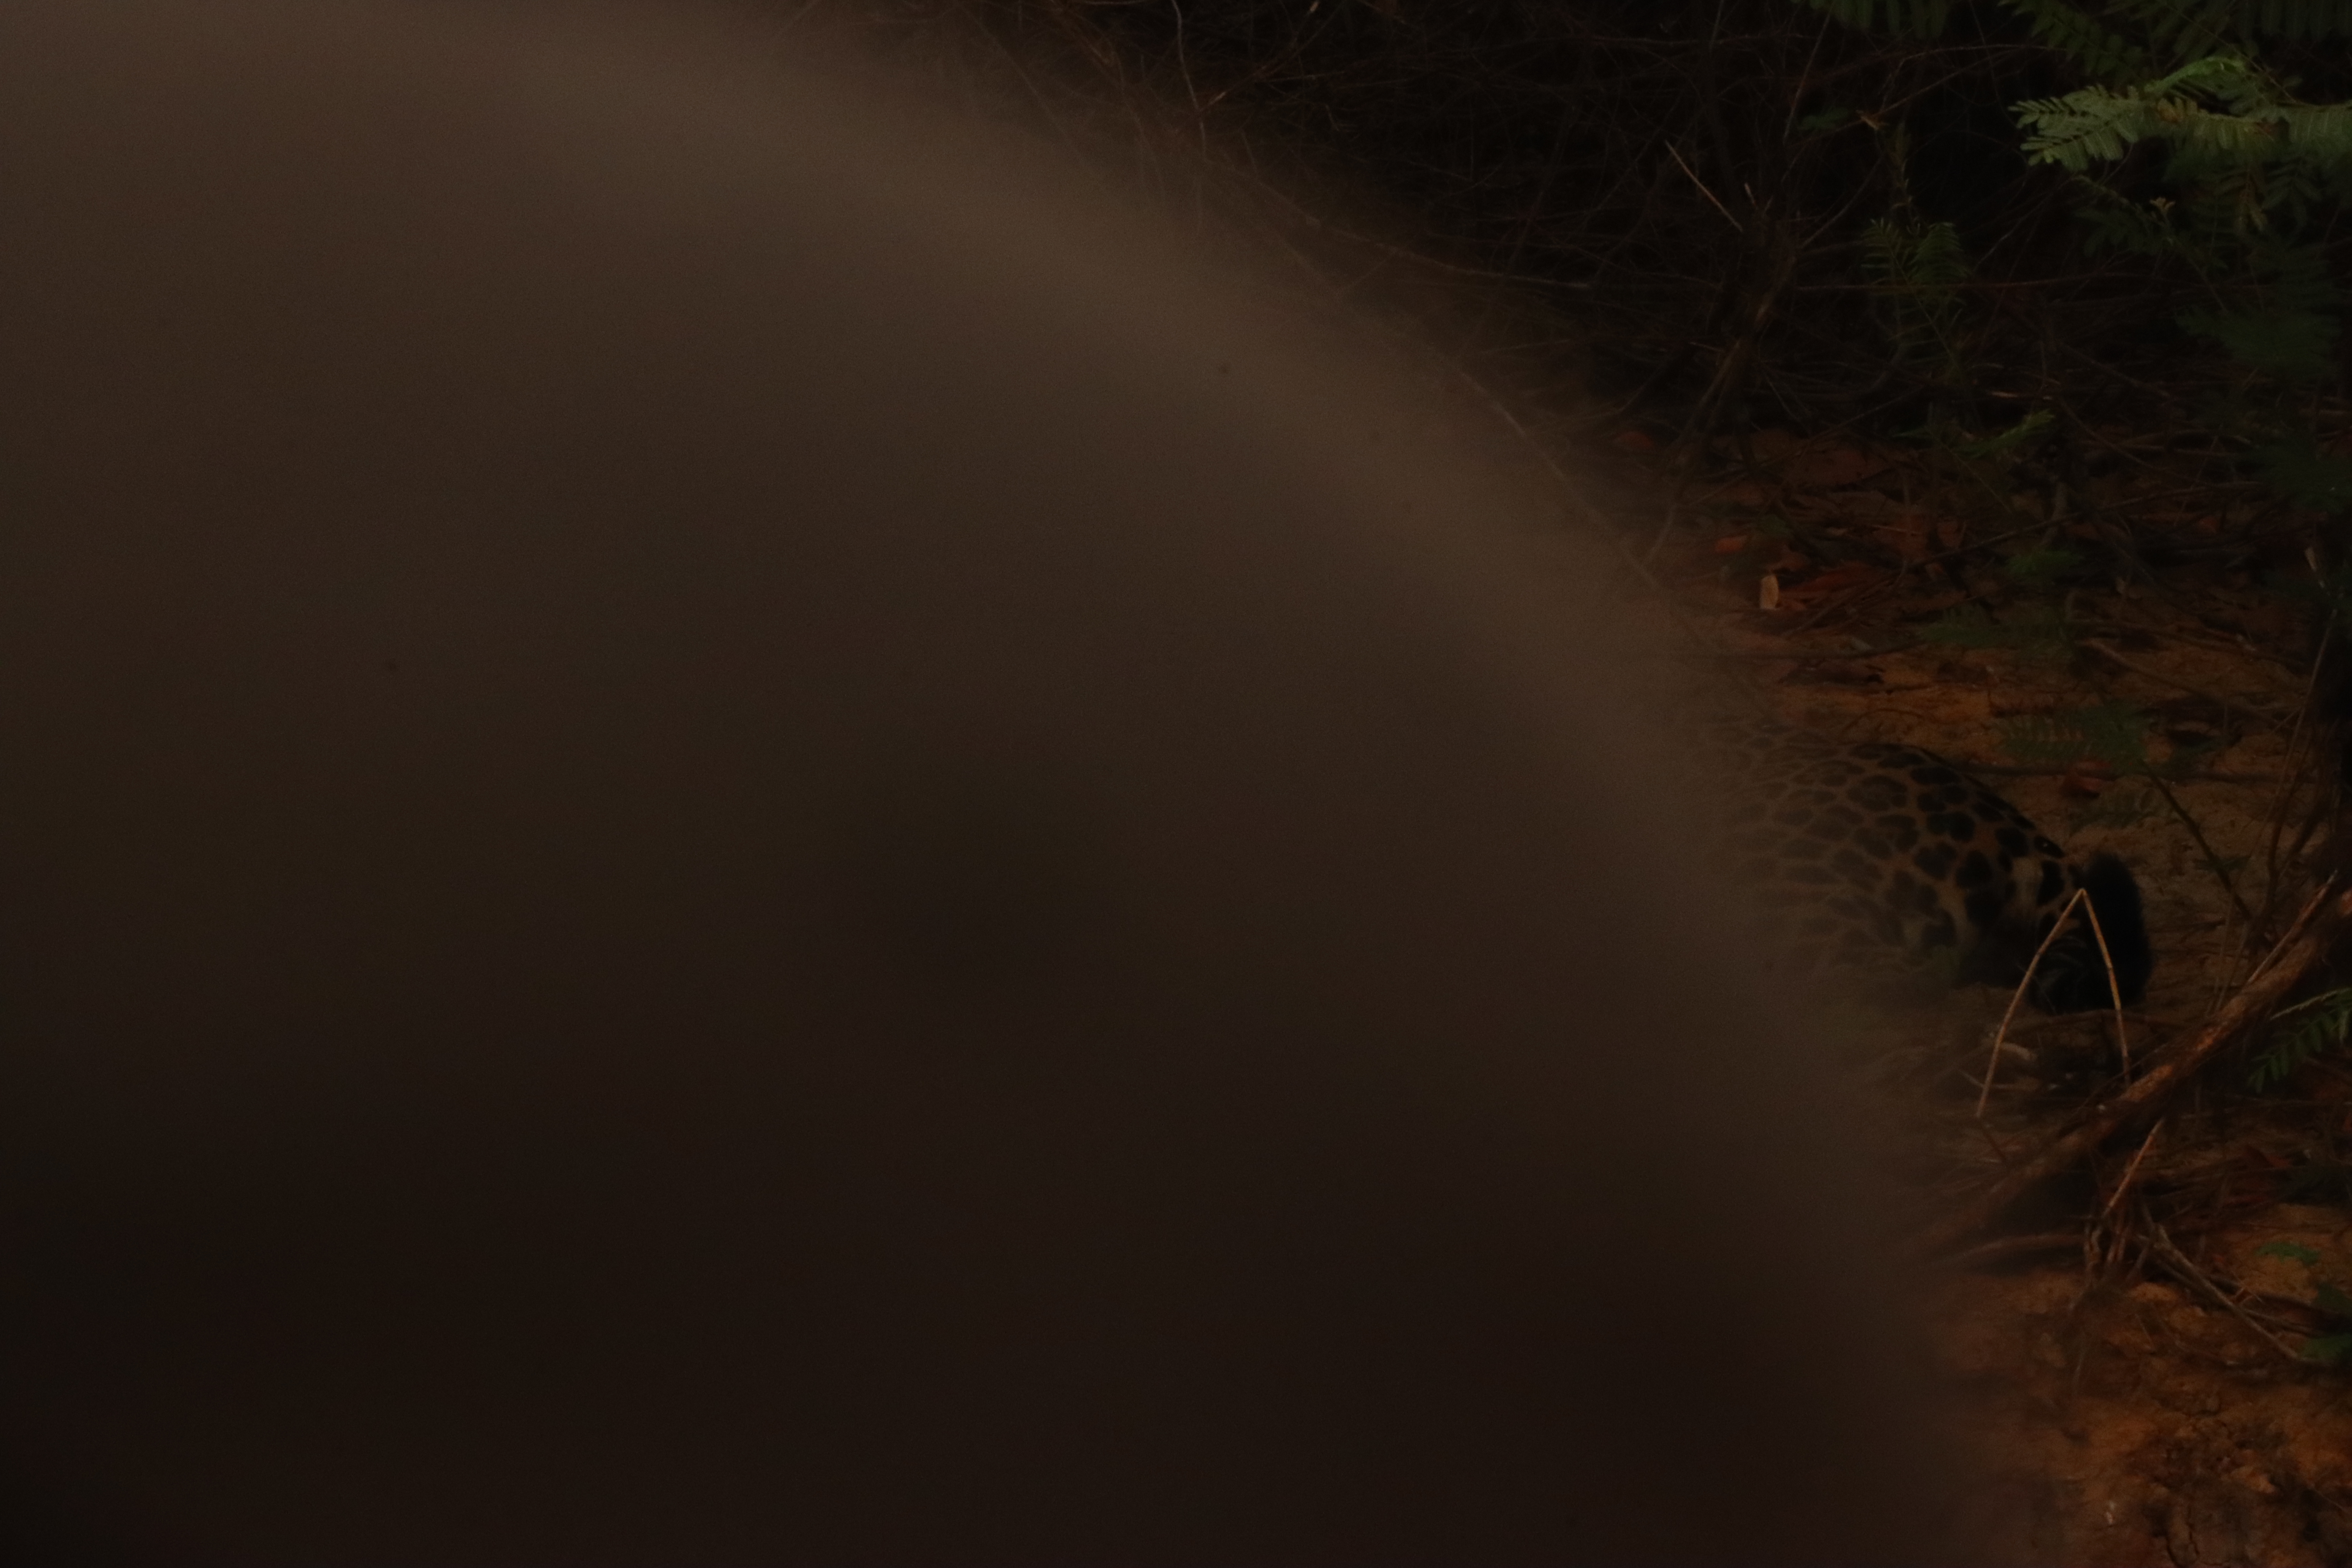
Jaguar: Pyte